History of the Dominican Republic

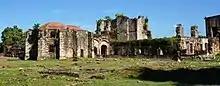
Ruins of Monasterio de San Francisco

An estimated 400,000 Tainos living on the island were soon enslaved to work in gold mines. By 1508, their numbers had decreased to around 60,000 because of forced labor, hunger, disease, and the Taíno genocide. By 1535, only a few dozen were still alive.